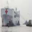
Label: ship